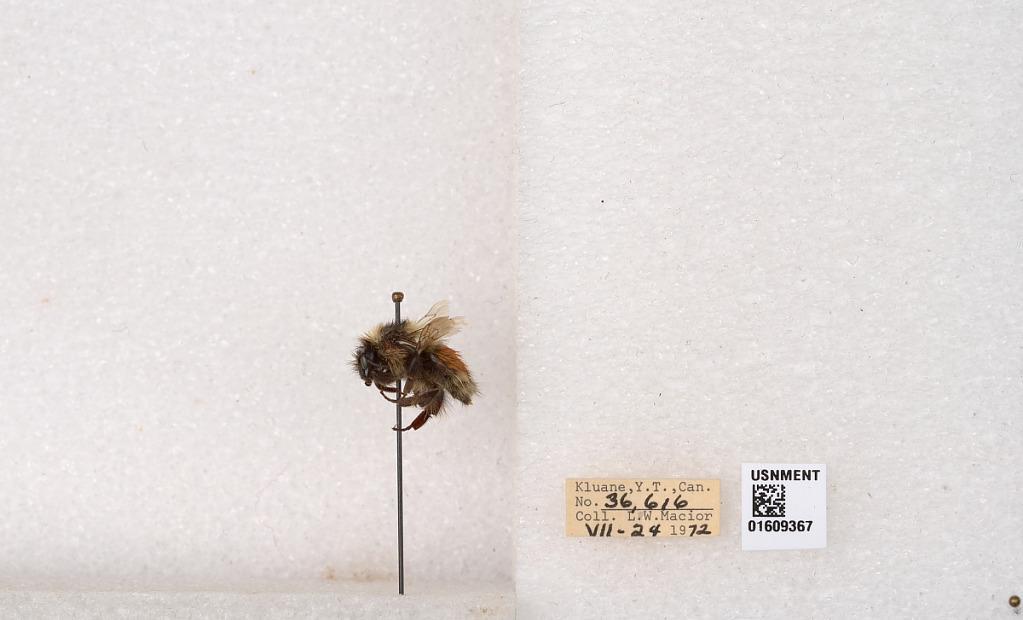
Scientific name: Bombus (Pyrobombus) sylvicola Kirby
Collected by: L. Macior
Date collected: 1972-7-24
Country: Canada
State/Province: Yukon Teritory
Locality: Kluane National Park and Reserve
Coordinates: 60.7493, -139.504